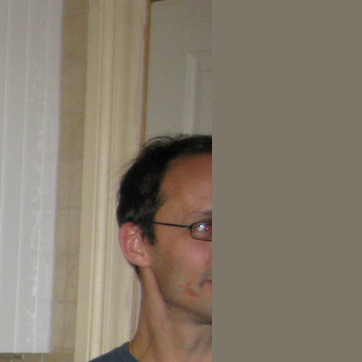
Material: skin